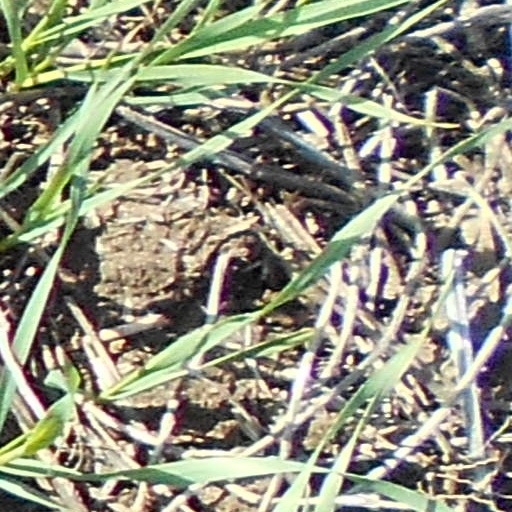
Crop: wheat